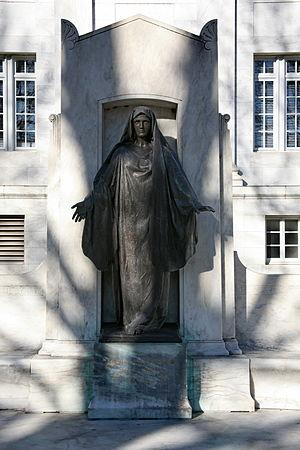
Jane Arminda Delano, est une infirmière, fondatrice et directrice du service de soins infirmiers de la Croix-Rouge américaine, notamment pendant la Première Guerre mondiale.